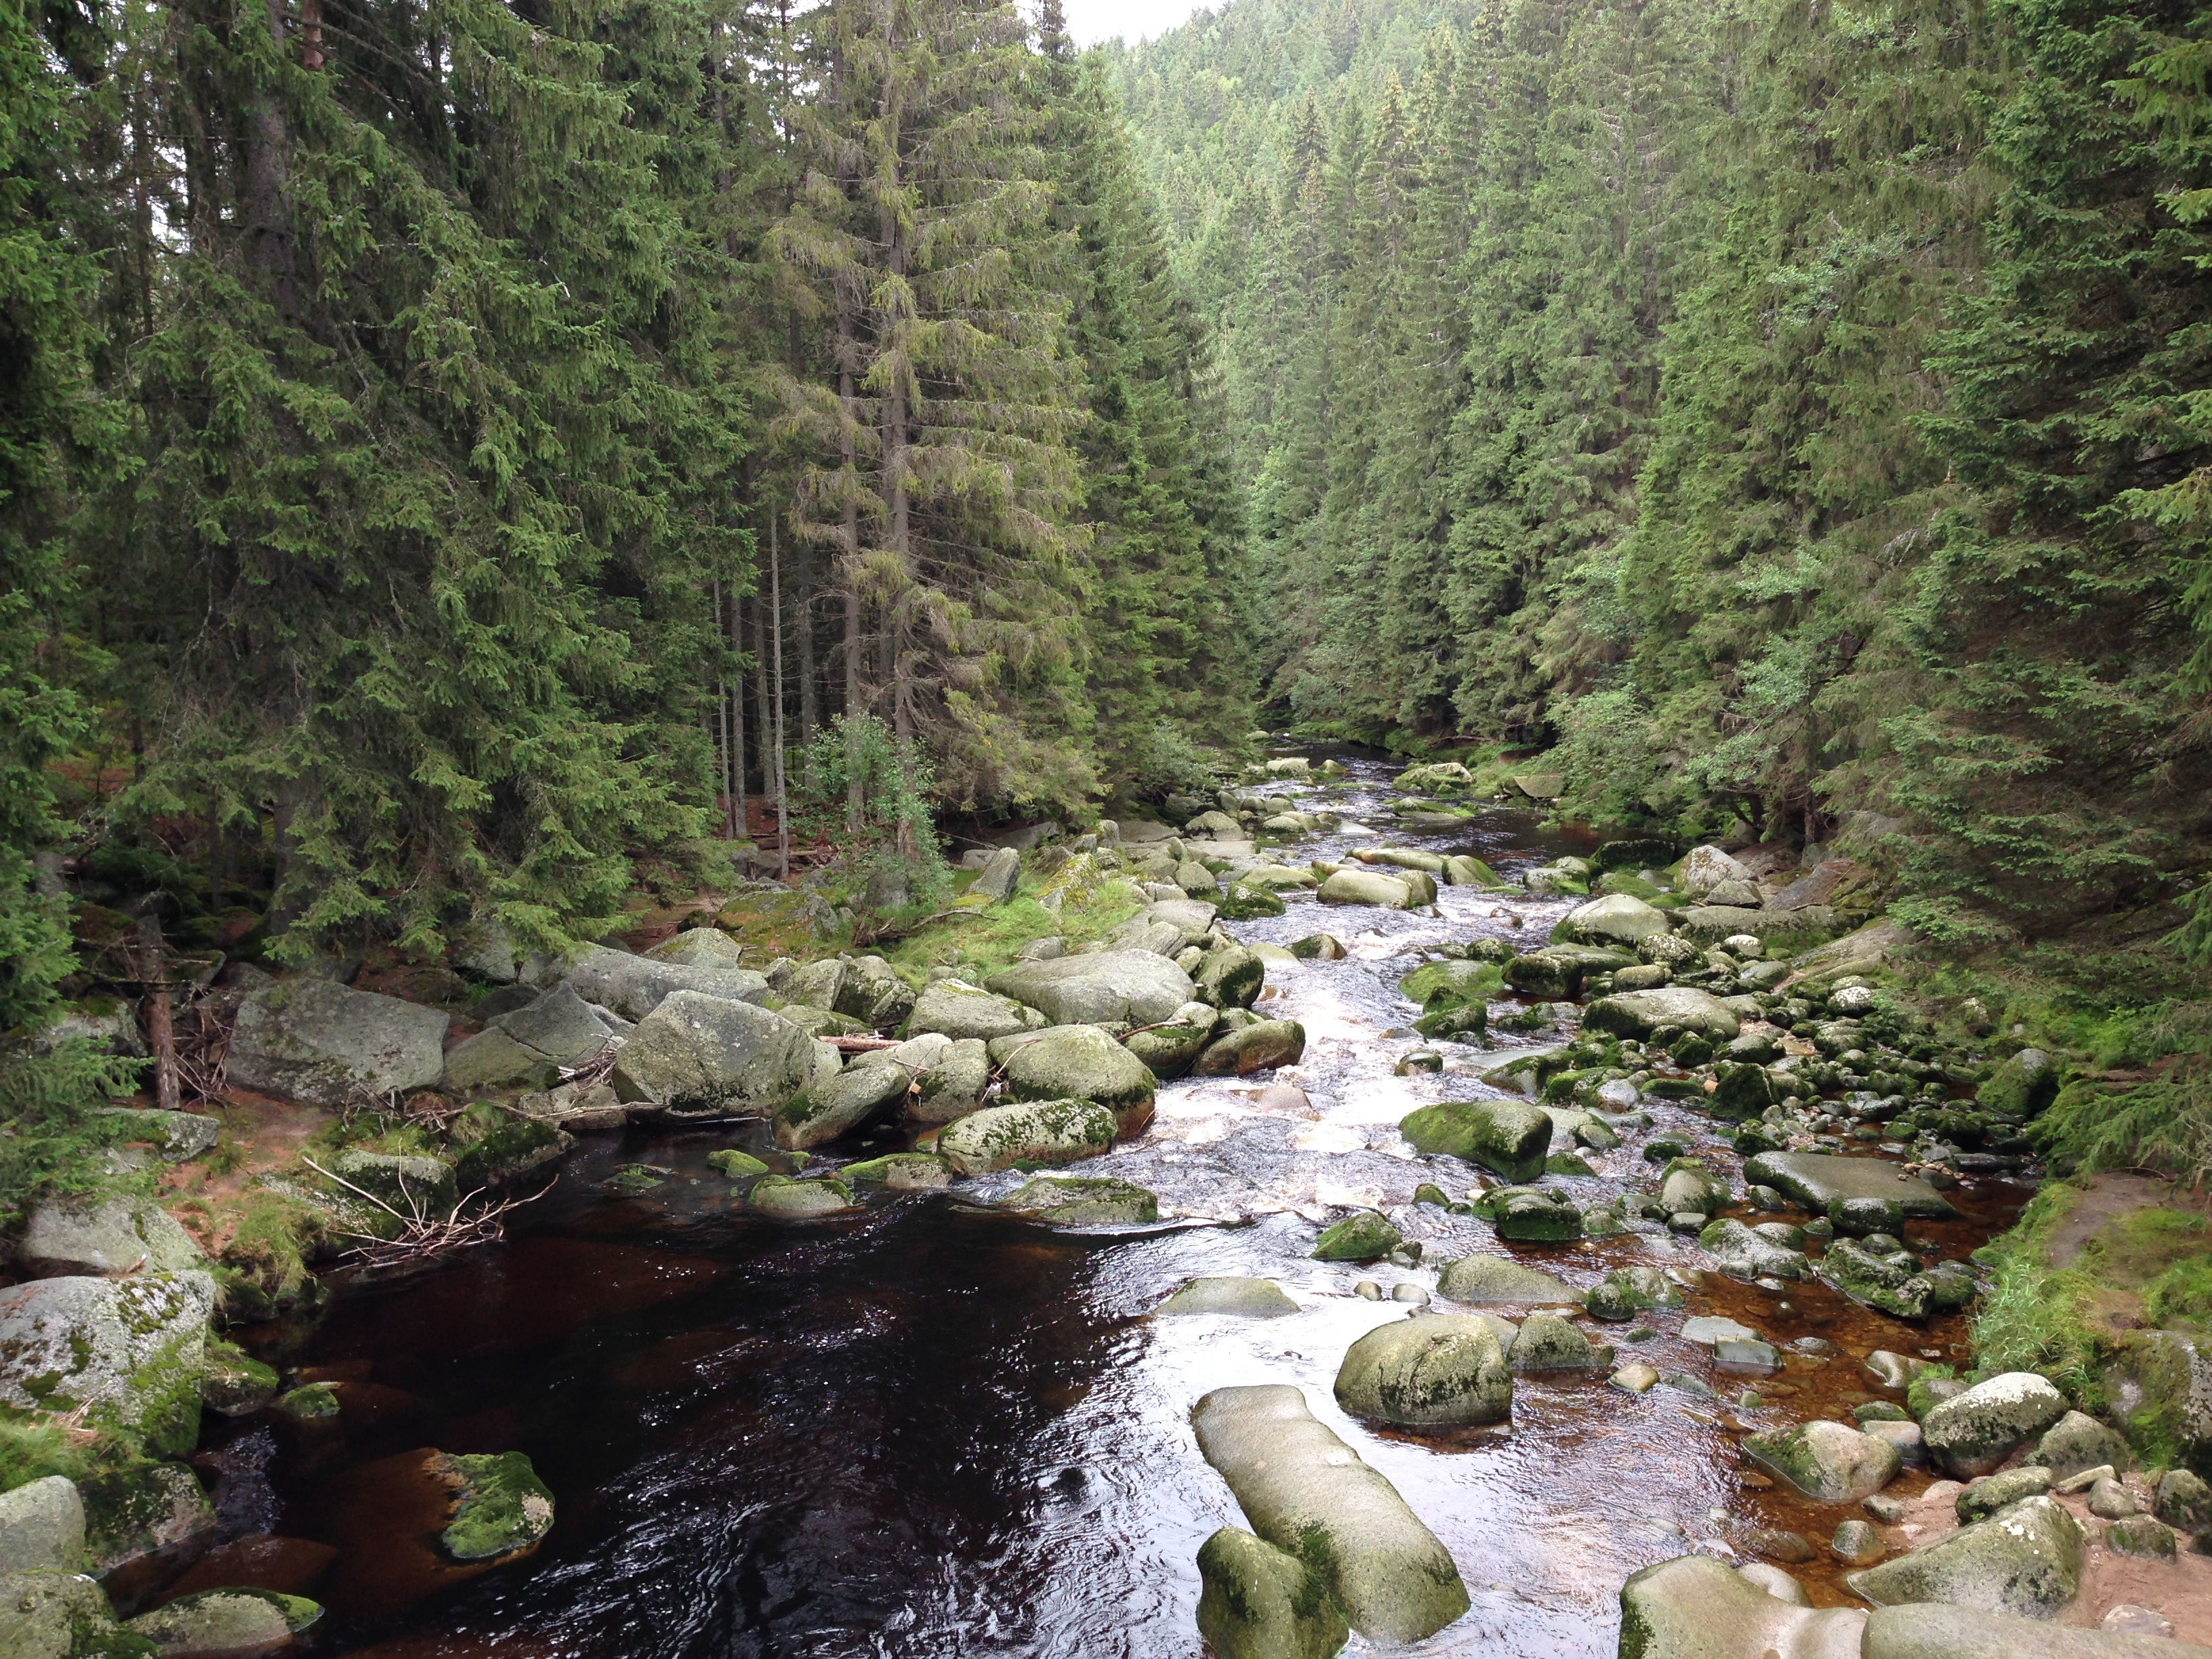
water, nature, forest, creek, wilderness, river, valley, clear, stream, rapid, body of water, stones, rainforest, ravine, woodland, czech republic, water feature, ecosystem, watercourse, landform, umava, old growth forest, creek bed, natural environment